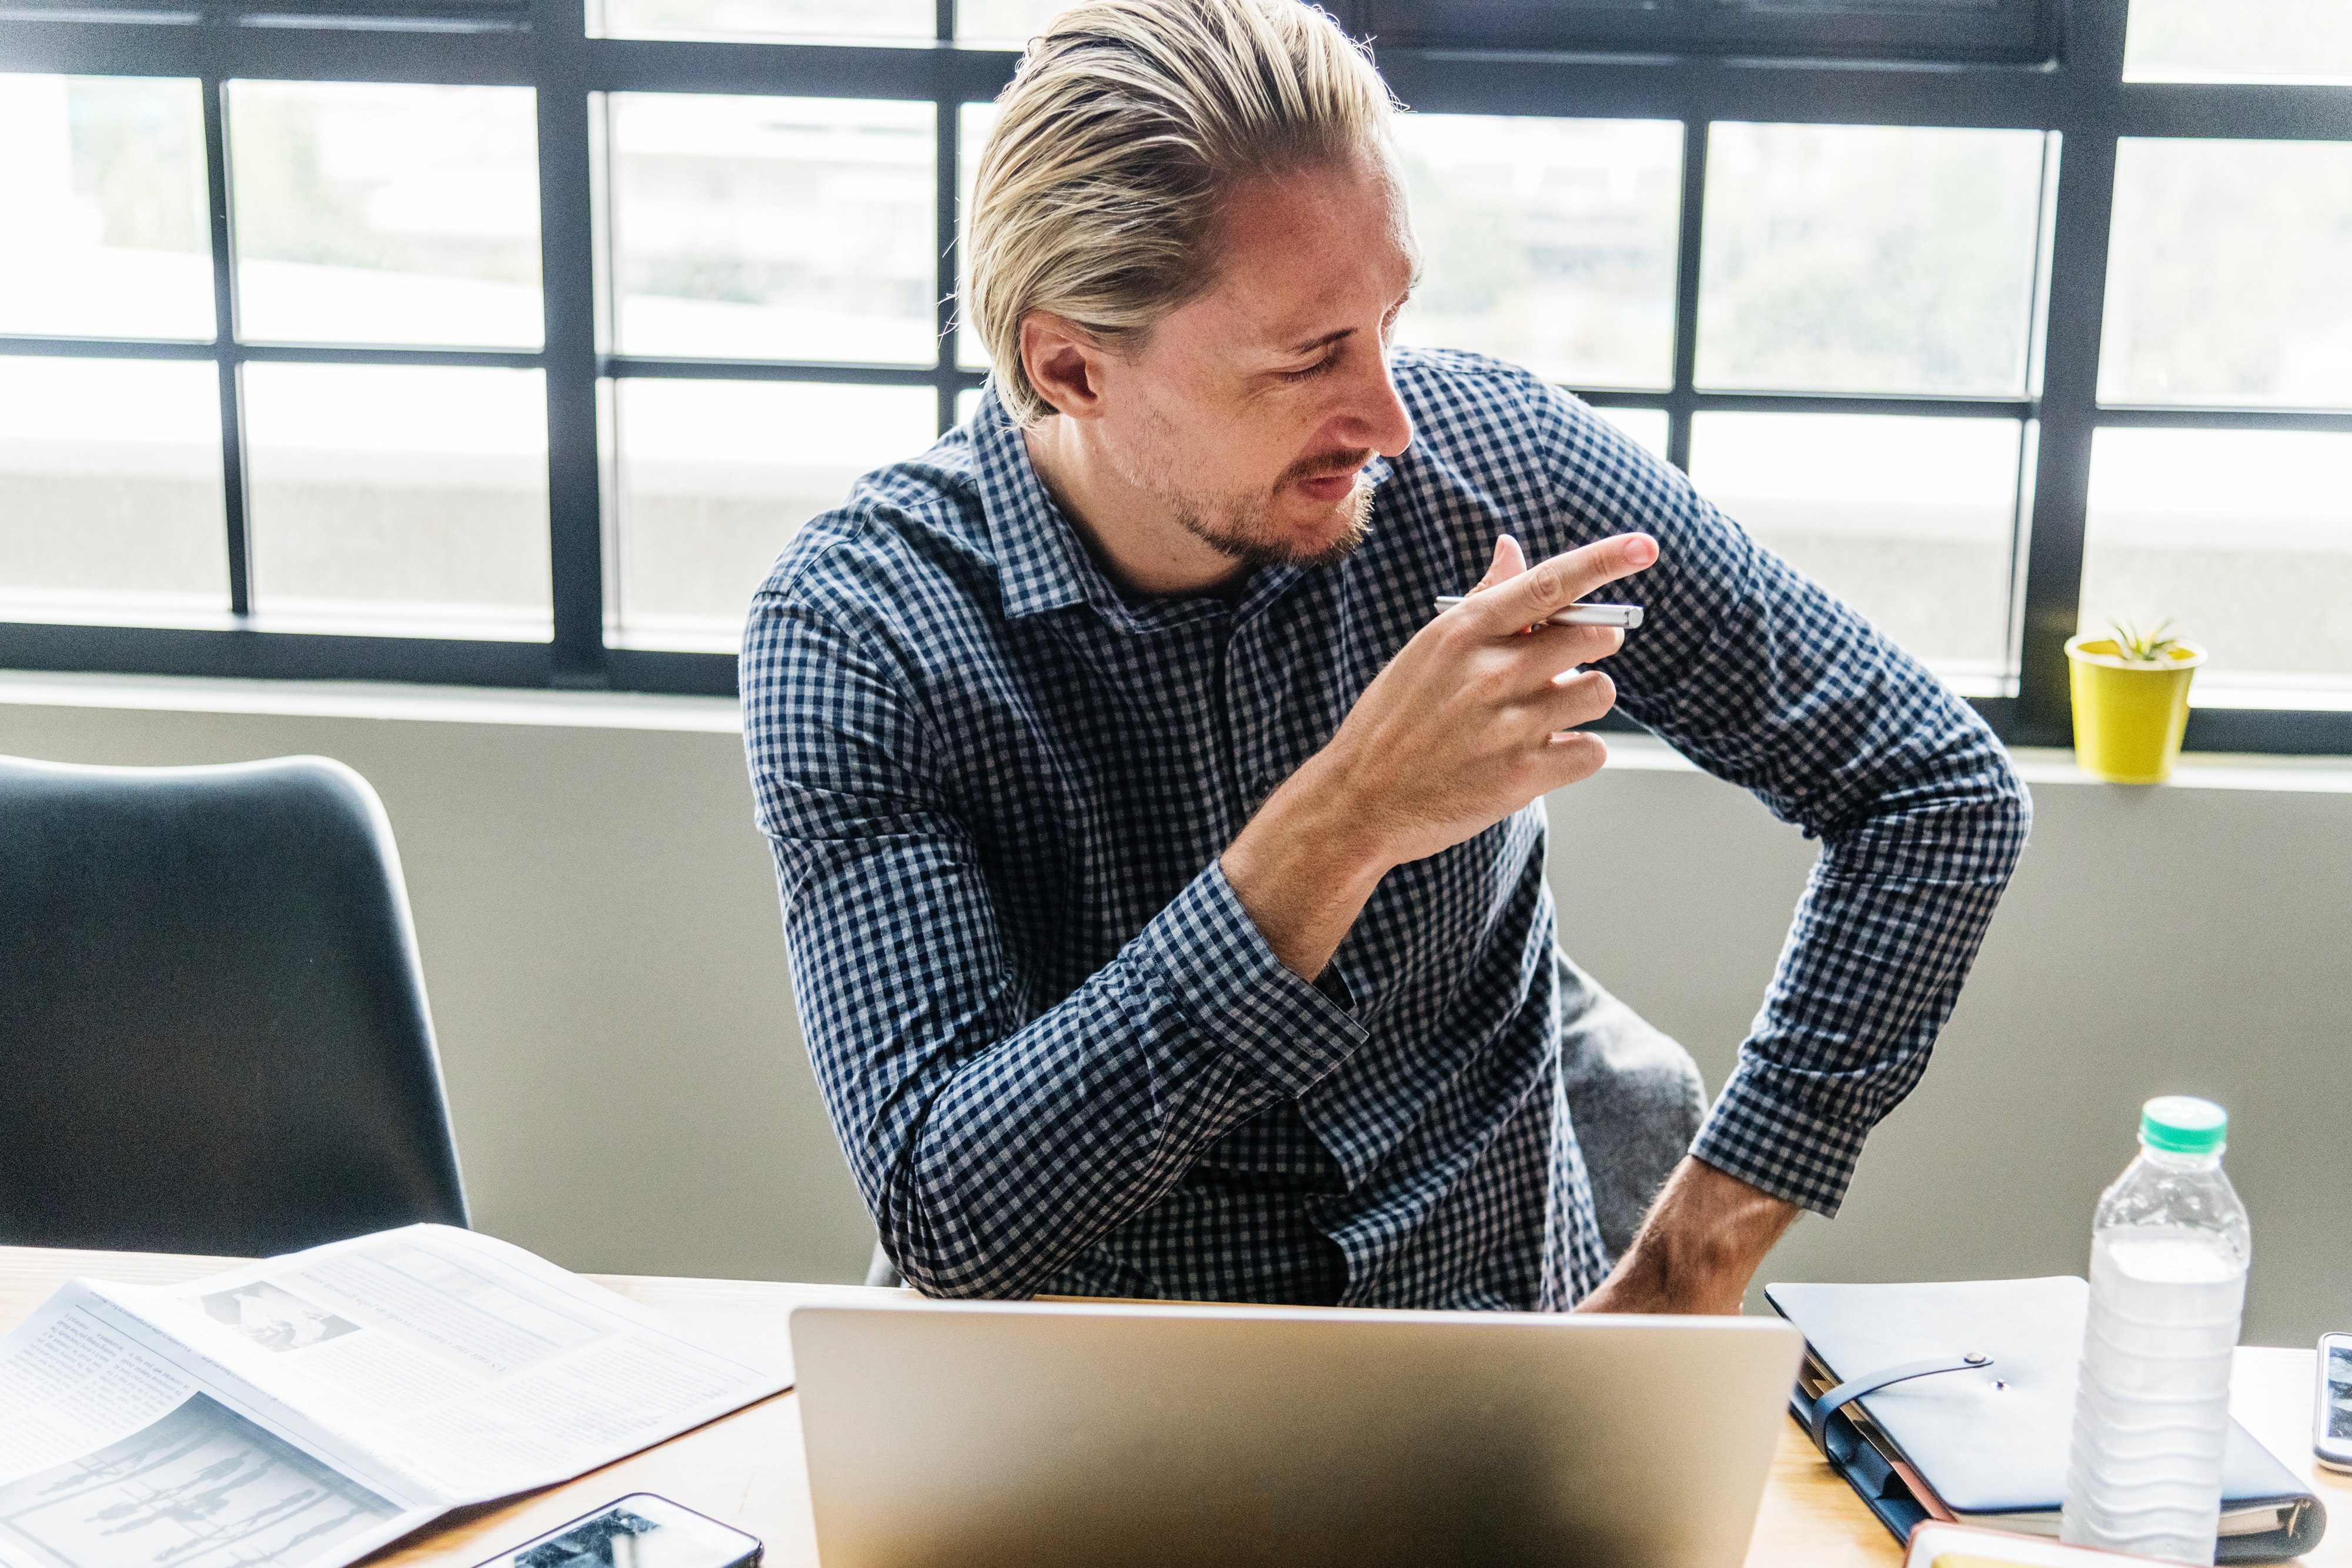
product, job, white collar worker, office, design, learning, desk, employment, sitting, software engineering, businessperson, business, conversation